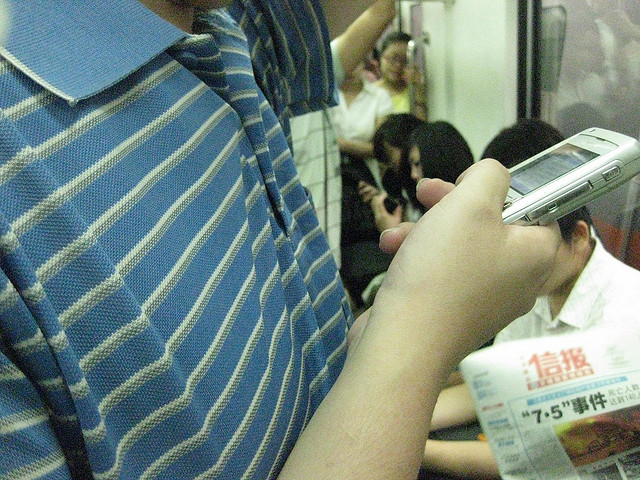
A man in a public subway train using his cell phone.

A man checks his cell phone while riding a commuter train.